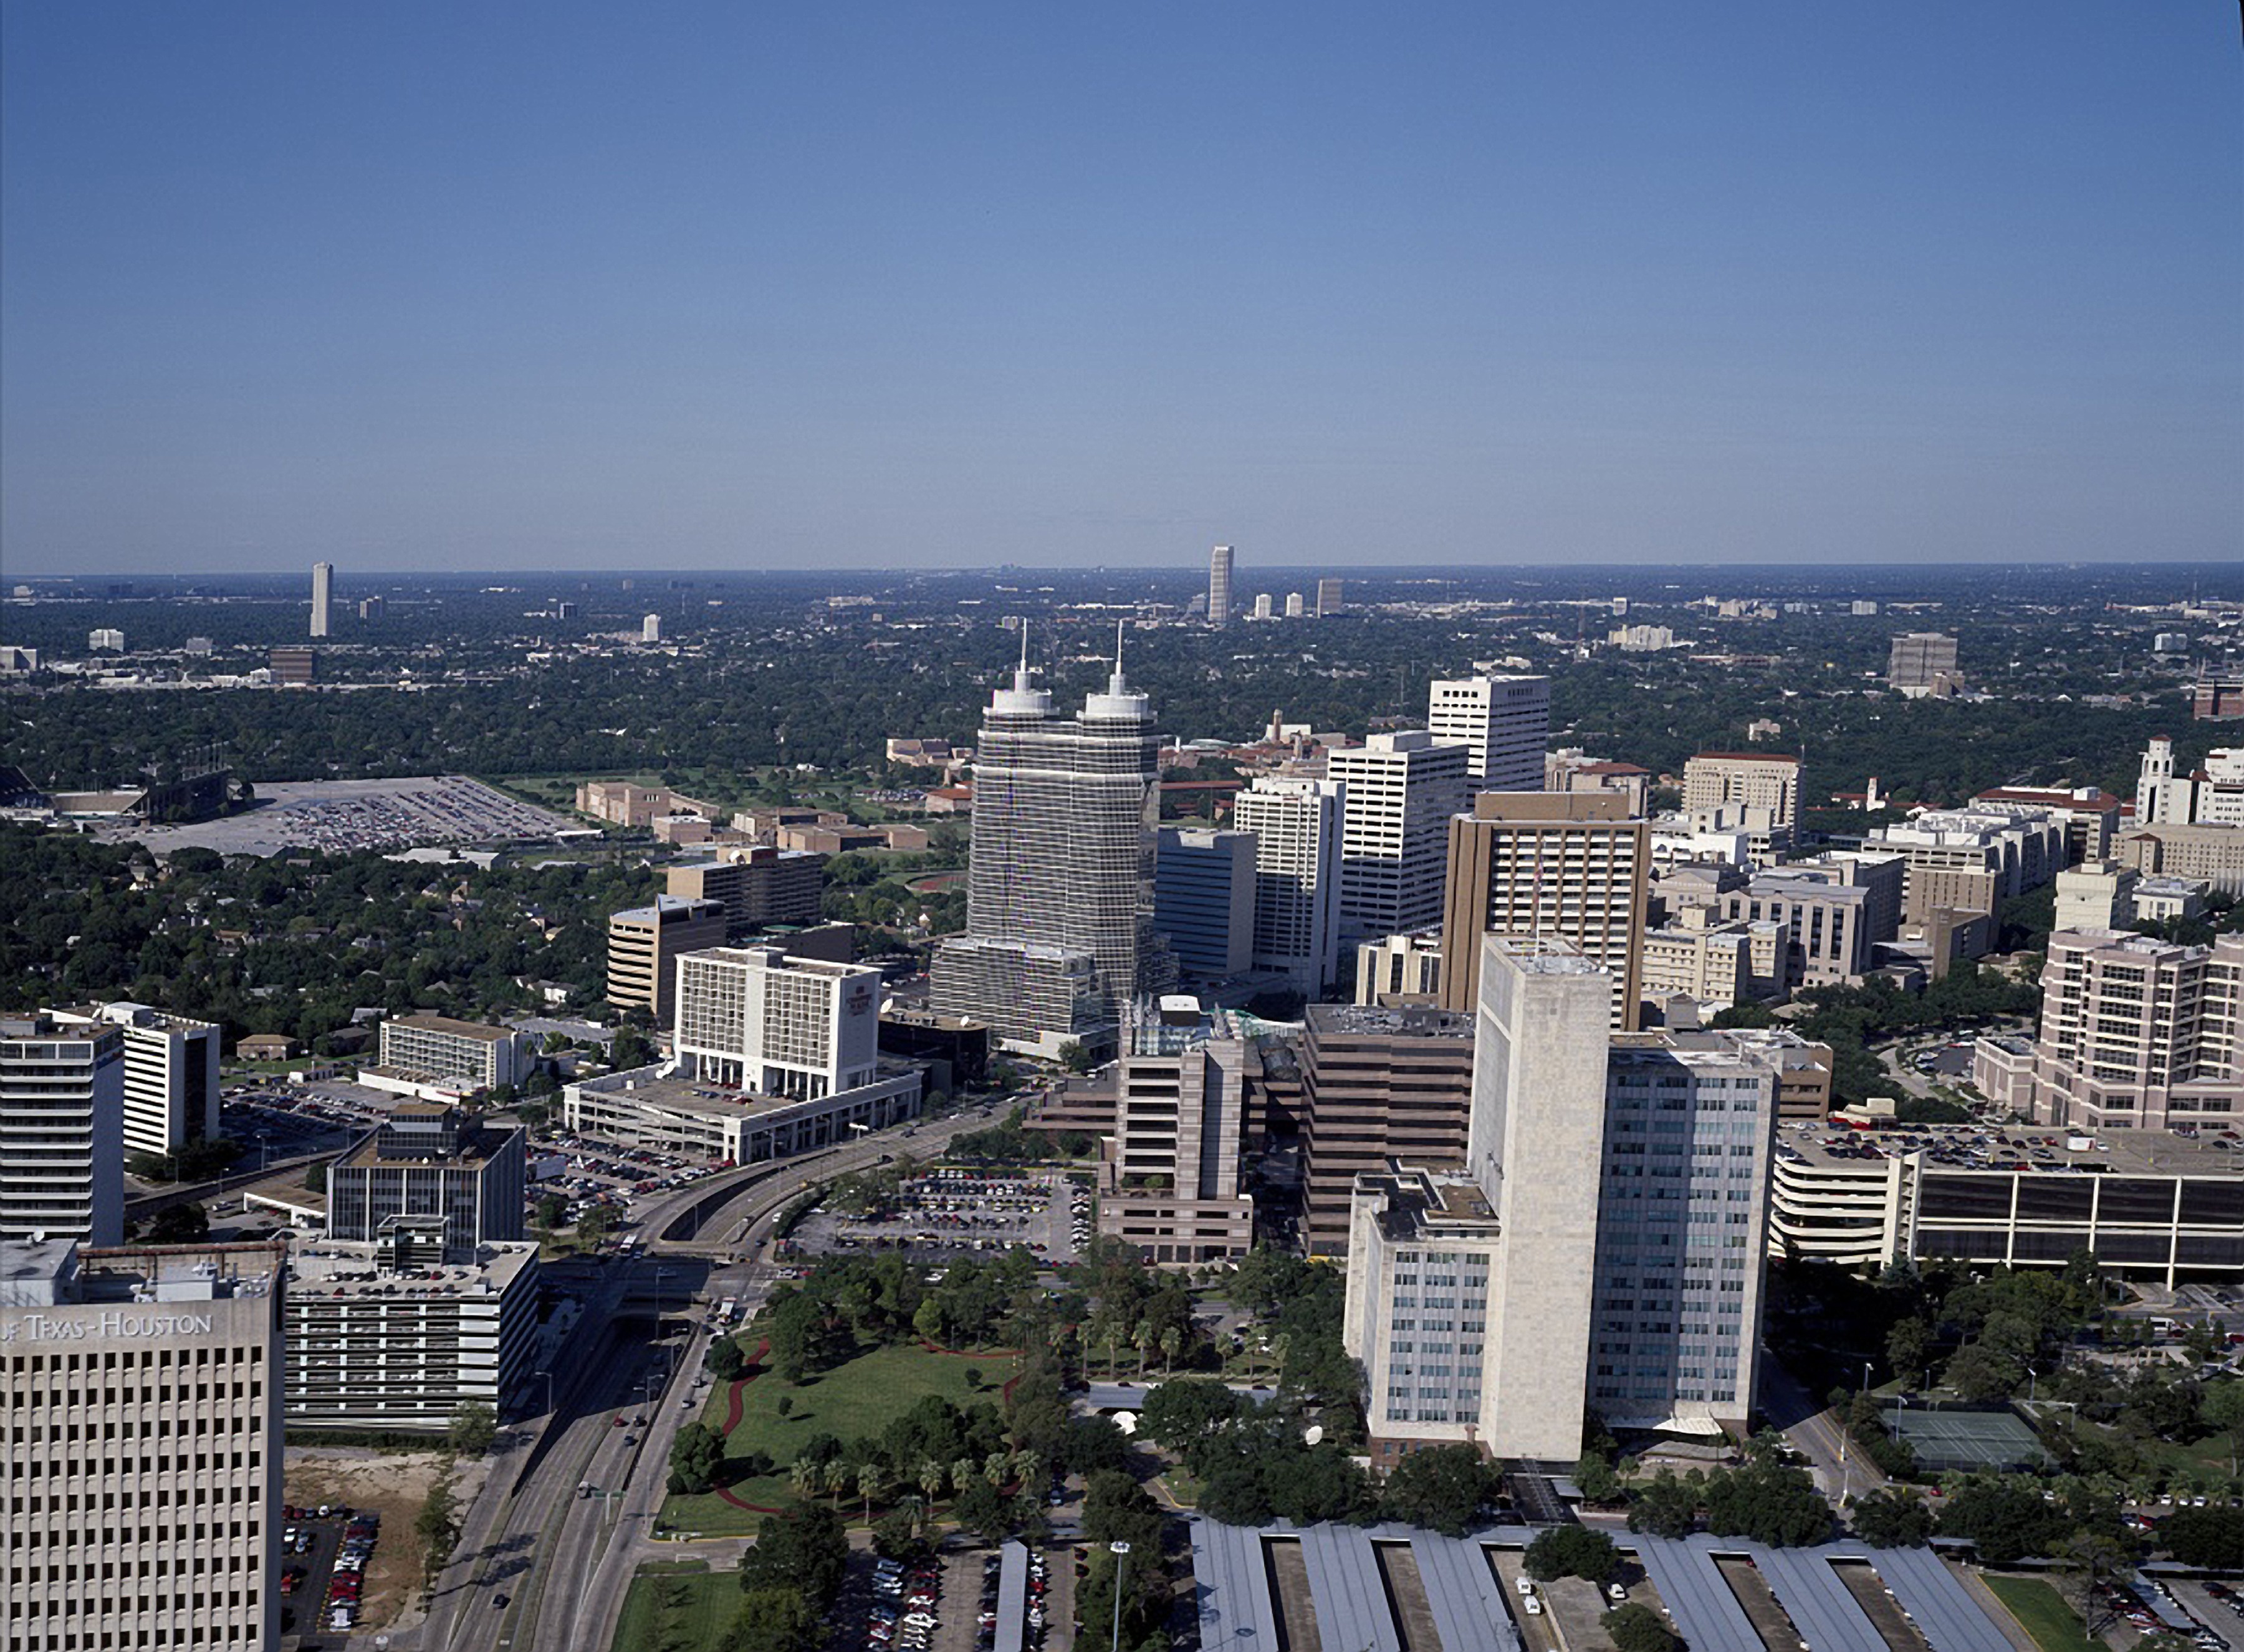
horizon, architecture, sky, skyline, highway, city, skyscraper, urban, cityscape, downtown, tower, landmark, tower block, outside, clouds, buildings, texas, metropolis, cities, houston, neighbourhood, bird's eye view, aerial photography, urban area, residential area, geographical feature, human settlement, atmosphere of earth, metropolitan area